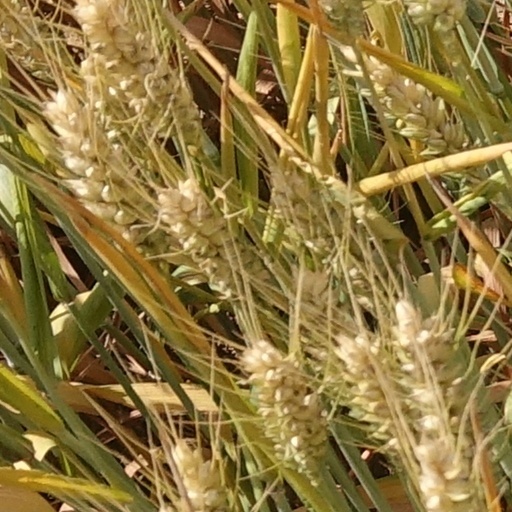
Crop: wheat